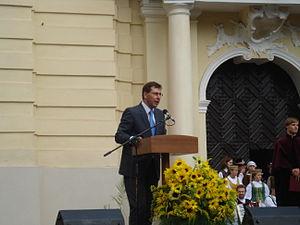
Gintaras Steponavičius, est un avocat et homme politique lituanien, membre du Mouvement libéral de la République de Lituanie.
Les élections européennes de 2014 ont eu lieu entre le 22 et le 25 mai selon les pays, et le dimanche 25 mai 2014 en Lituanie. C'étaient les premières élections depuis l'entrée en vigueur du Traité de Lisbonne qui a renforcé les pouvoirs du Parlement européen et modifié la répartition des sièges entre les différents États-membres. Ainsi, les Lituaniens n'ont pas élu 12 députés européens comme en 2009, mais 11 seulement.